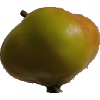
Label: Apple Red Yellow 2